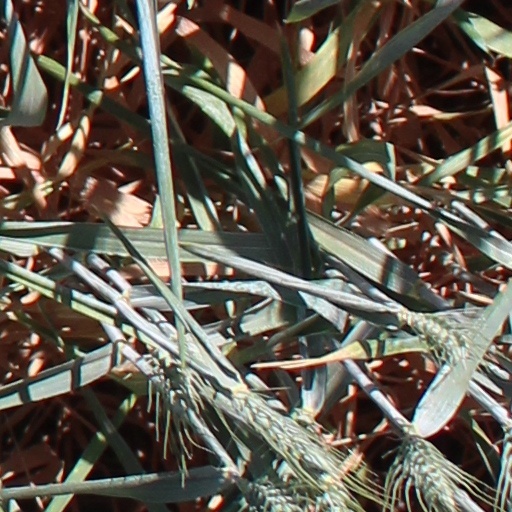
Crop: wheat